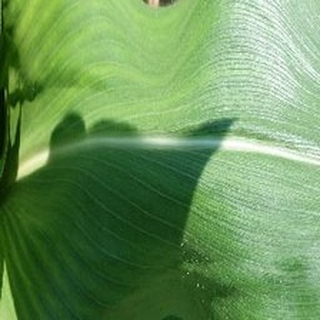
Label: healthy_corn